Jessie Belle Hardy Stubbs MacKaye

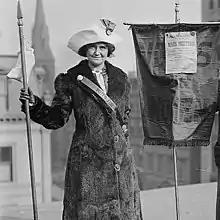

Jessie Belle Hardy Stubbs MacKaye (1876 – April 18, 1921) was an American suffragist. She was president of the Milwaukee Women's Peace Society.